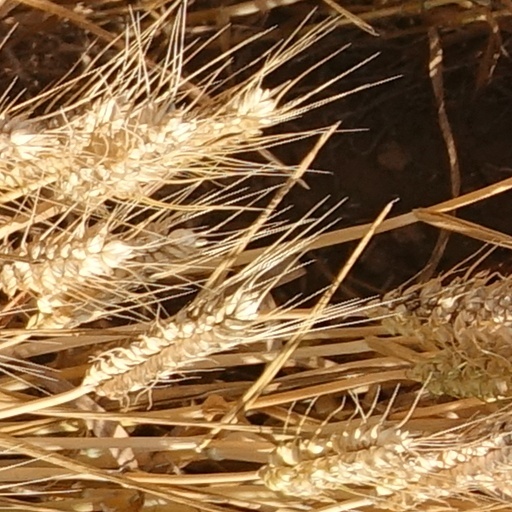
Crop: wheat